131st IOC Session

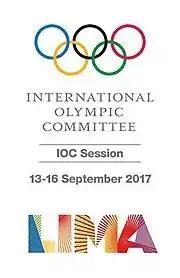
The official banner of the 131st IOC Session.

The 131st IOC Session took place between 13–16 September 2017 at the Lima Convention Centre in Lima, Peru. The host cities for the 2024 and 2028 Summer Olympics were elected during the 131st IOC Session on 13 September 2017.